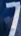
Number: 7